Sault Ste. Marie Transit Services

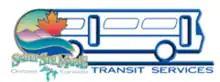
Old logo from 1990's to 2019

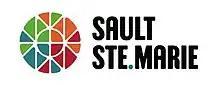
New logo since July 15, 2019

In 2020, the City of Sault Ste. Marie announced that it was planning to relocate the main municipal bus terminal from Dennis Street to Huron Street where the current bus maintenance facility is.